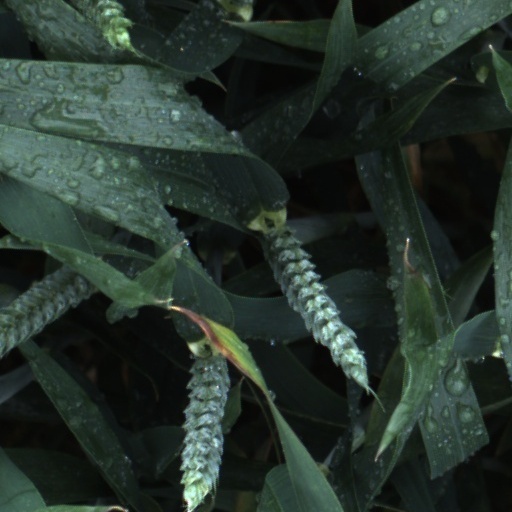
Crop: wheat